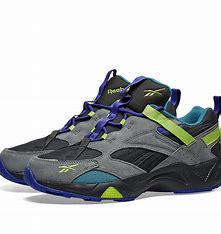
Brand: Reebok
Model: Aztrek 96